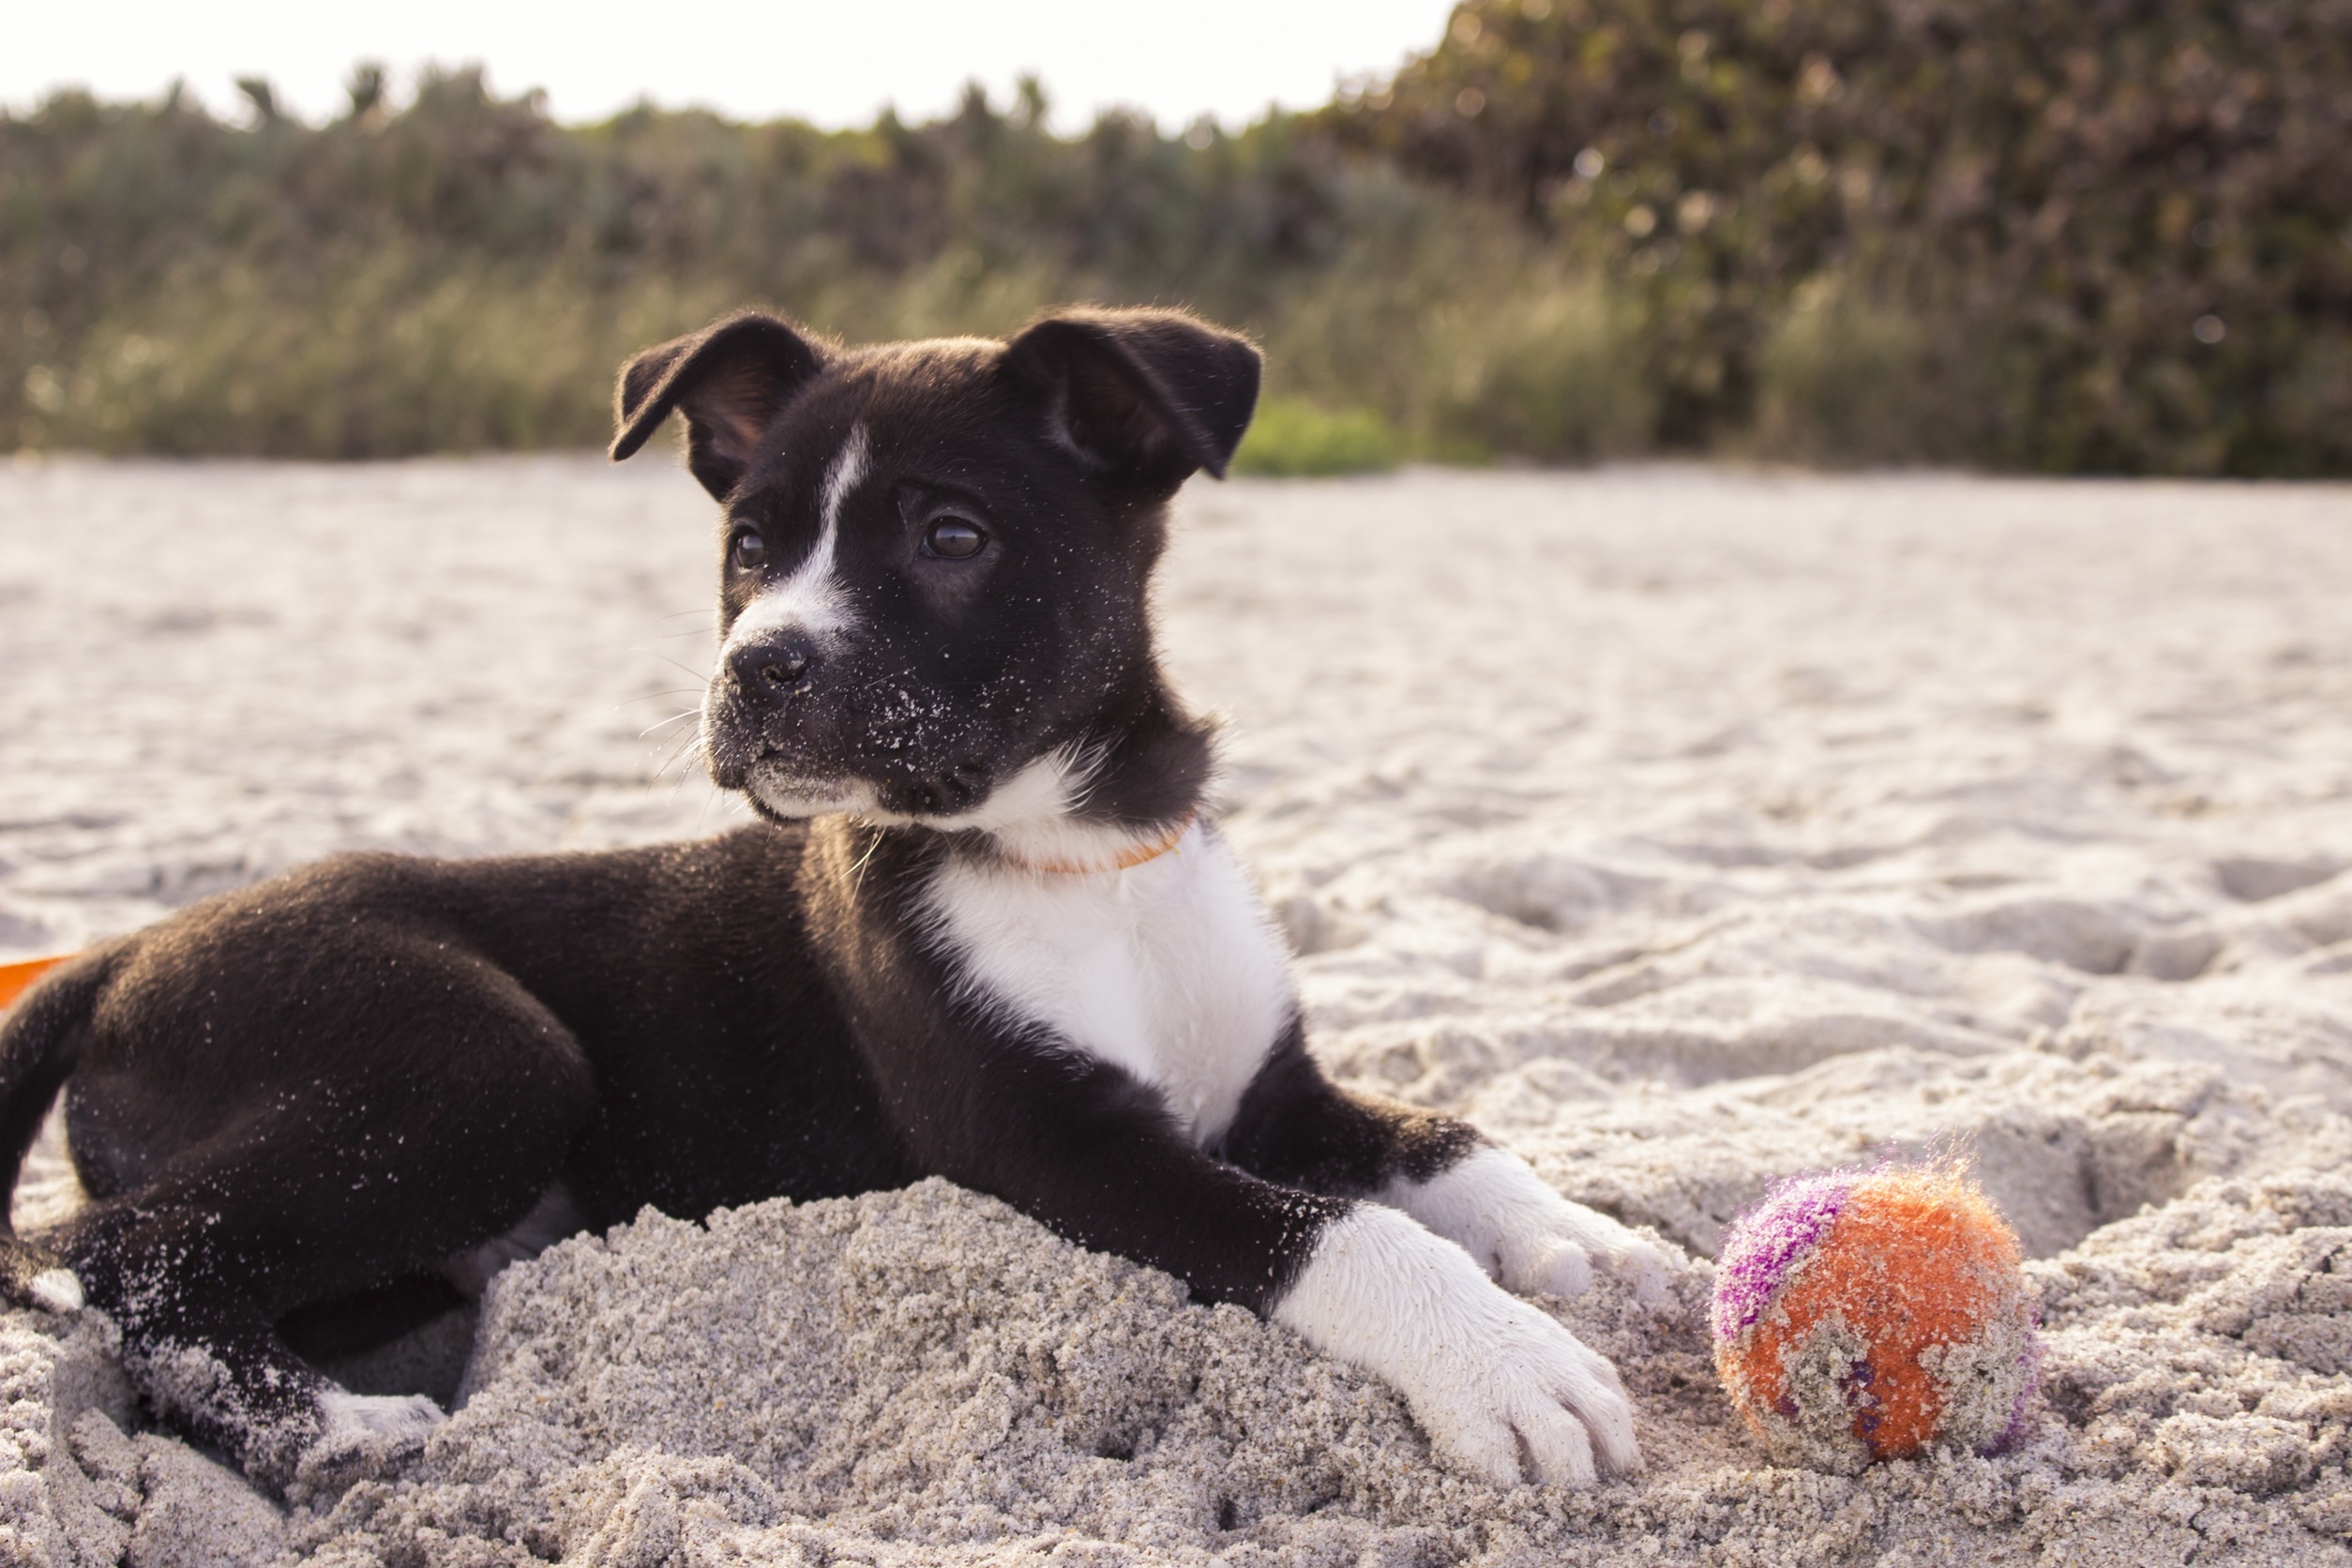
beach, sand, puppy, dog, cute, canine, pet, mammal, playing, furry, ball, vertebrate, domestic, terrier, doggy, companion, purebred, street dog, dog like mammal